Jon Hopkins

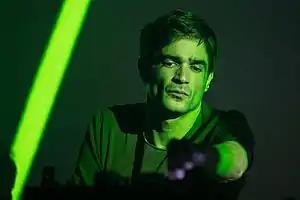
Hopkins in 2018 at Rockefeller Music Hall, Oslo

Jonathan Julian Hopkins (born 15 August 1979) is an English musician and producer who writes and performs electronic music. He began his career playing keyboards for Imogen Heap, and has produced but also contributed to albums by Brian Eno, Coldplay, David Holmes and others.